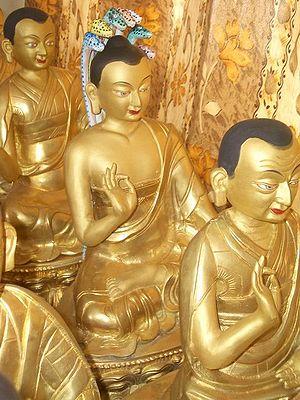
Nāgārjuna, ou Nagardjouna, est un moine, philosophe, écrivain bouddhiste indien, fondateur de l'école Madhyamaka et originaire de la région correspondant à l'Andhra Pradesh actuel. Beaucoup de points sur son existence relèvent de récits mythiques, si bien qu'il est difficile de dissocier les apports ultérieurs des éléments de sa vie originelle.